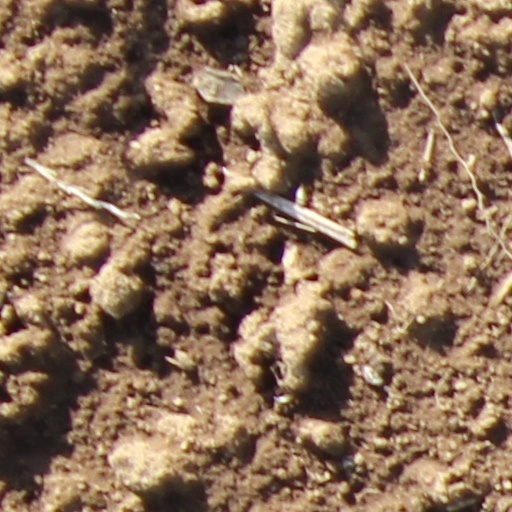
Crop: wheat